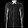
Label: Shirt